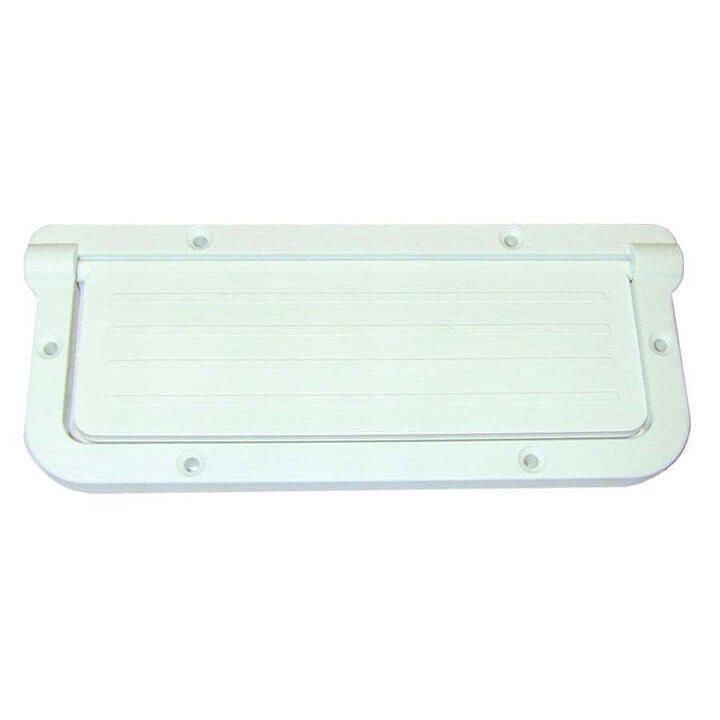
T-H Marine Large Rectangular Scupper - White [LRS-2-DP]
Large Rectangular Scupper - White This large rectangular scupper is made for quickly draining decks above the waterline.&nbsp; Features: Can quickly drain decks Made for decks above the waterline Max. drainage for larger boats Easily clears debris Fits a 2 in. x 5-1/2 in. opening
Brand: T-H Marine Supplies
Category: Vehicles & Parts > Vehicle Parts & Accessories > Watercraft Parts & Accessories > Watercraft Care